Mount Lemmon Air Force Station

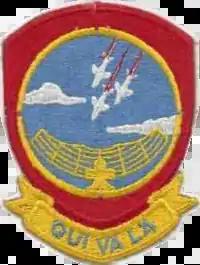
Emblem of the 684th Radar Squadron

Mount Lemmon Air Force Station (ADC ID: M-92, NORAD ID: Z-92) is a closed United States Air Force General Surveillance Radar station. It is located north-northeast of Tucson, Arizona. It was closed in 1969.